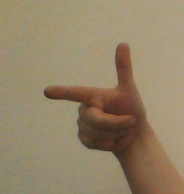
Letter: yaa